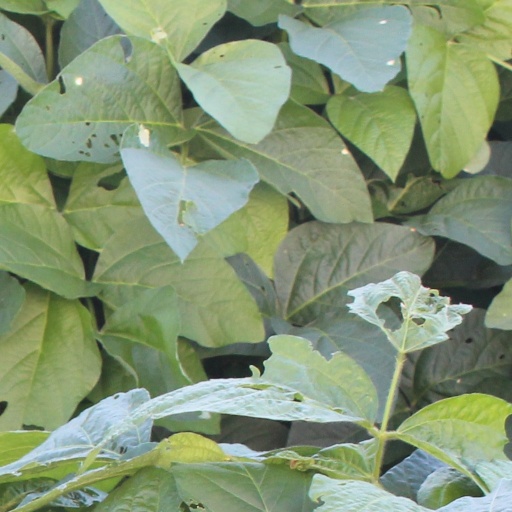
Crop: soybean